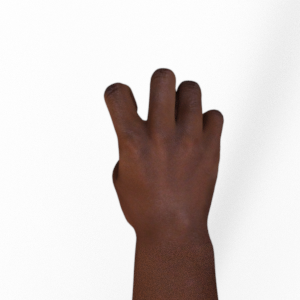
Label: rock